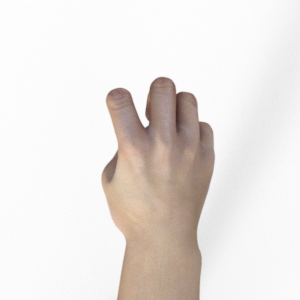
Label: rock